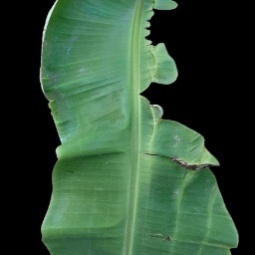
Label: Calcium